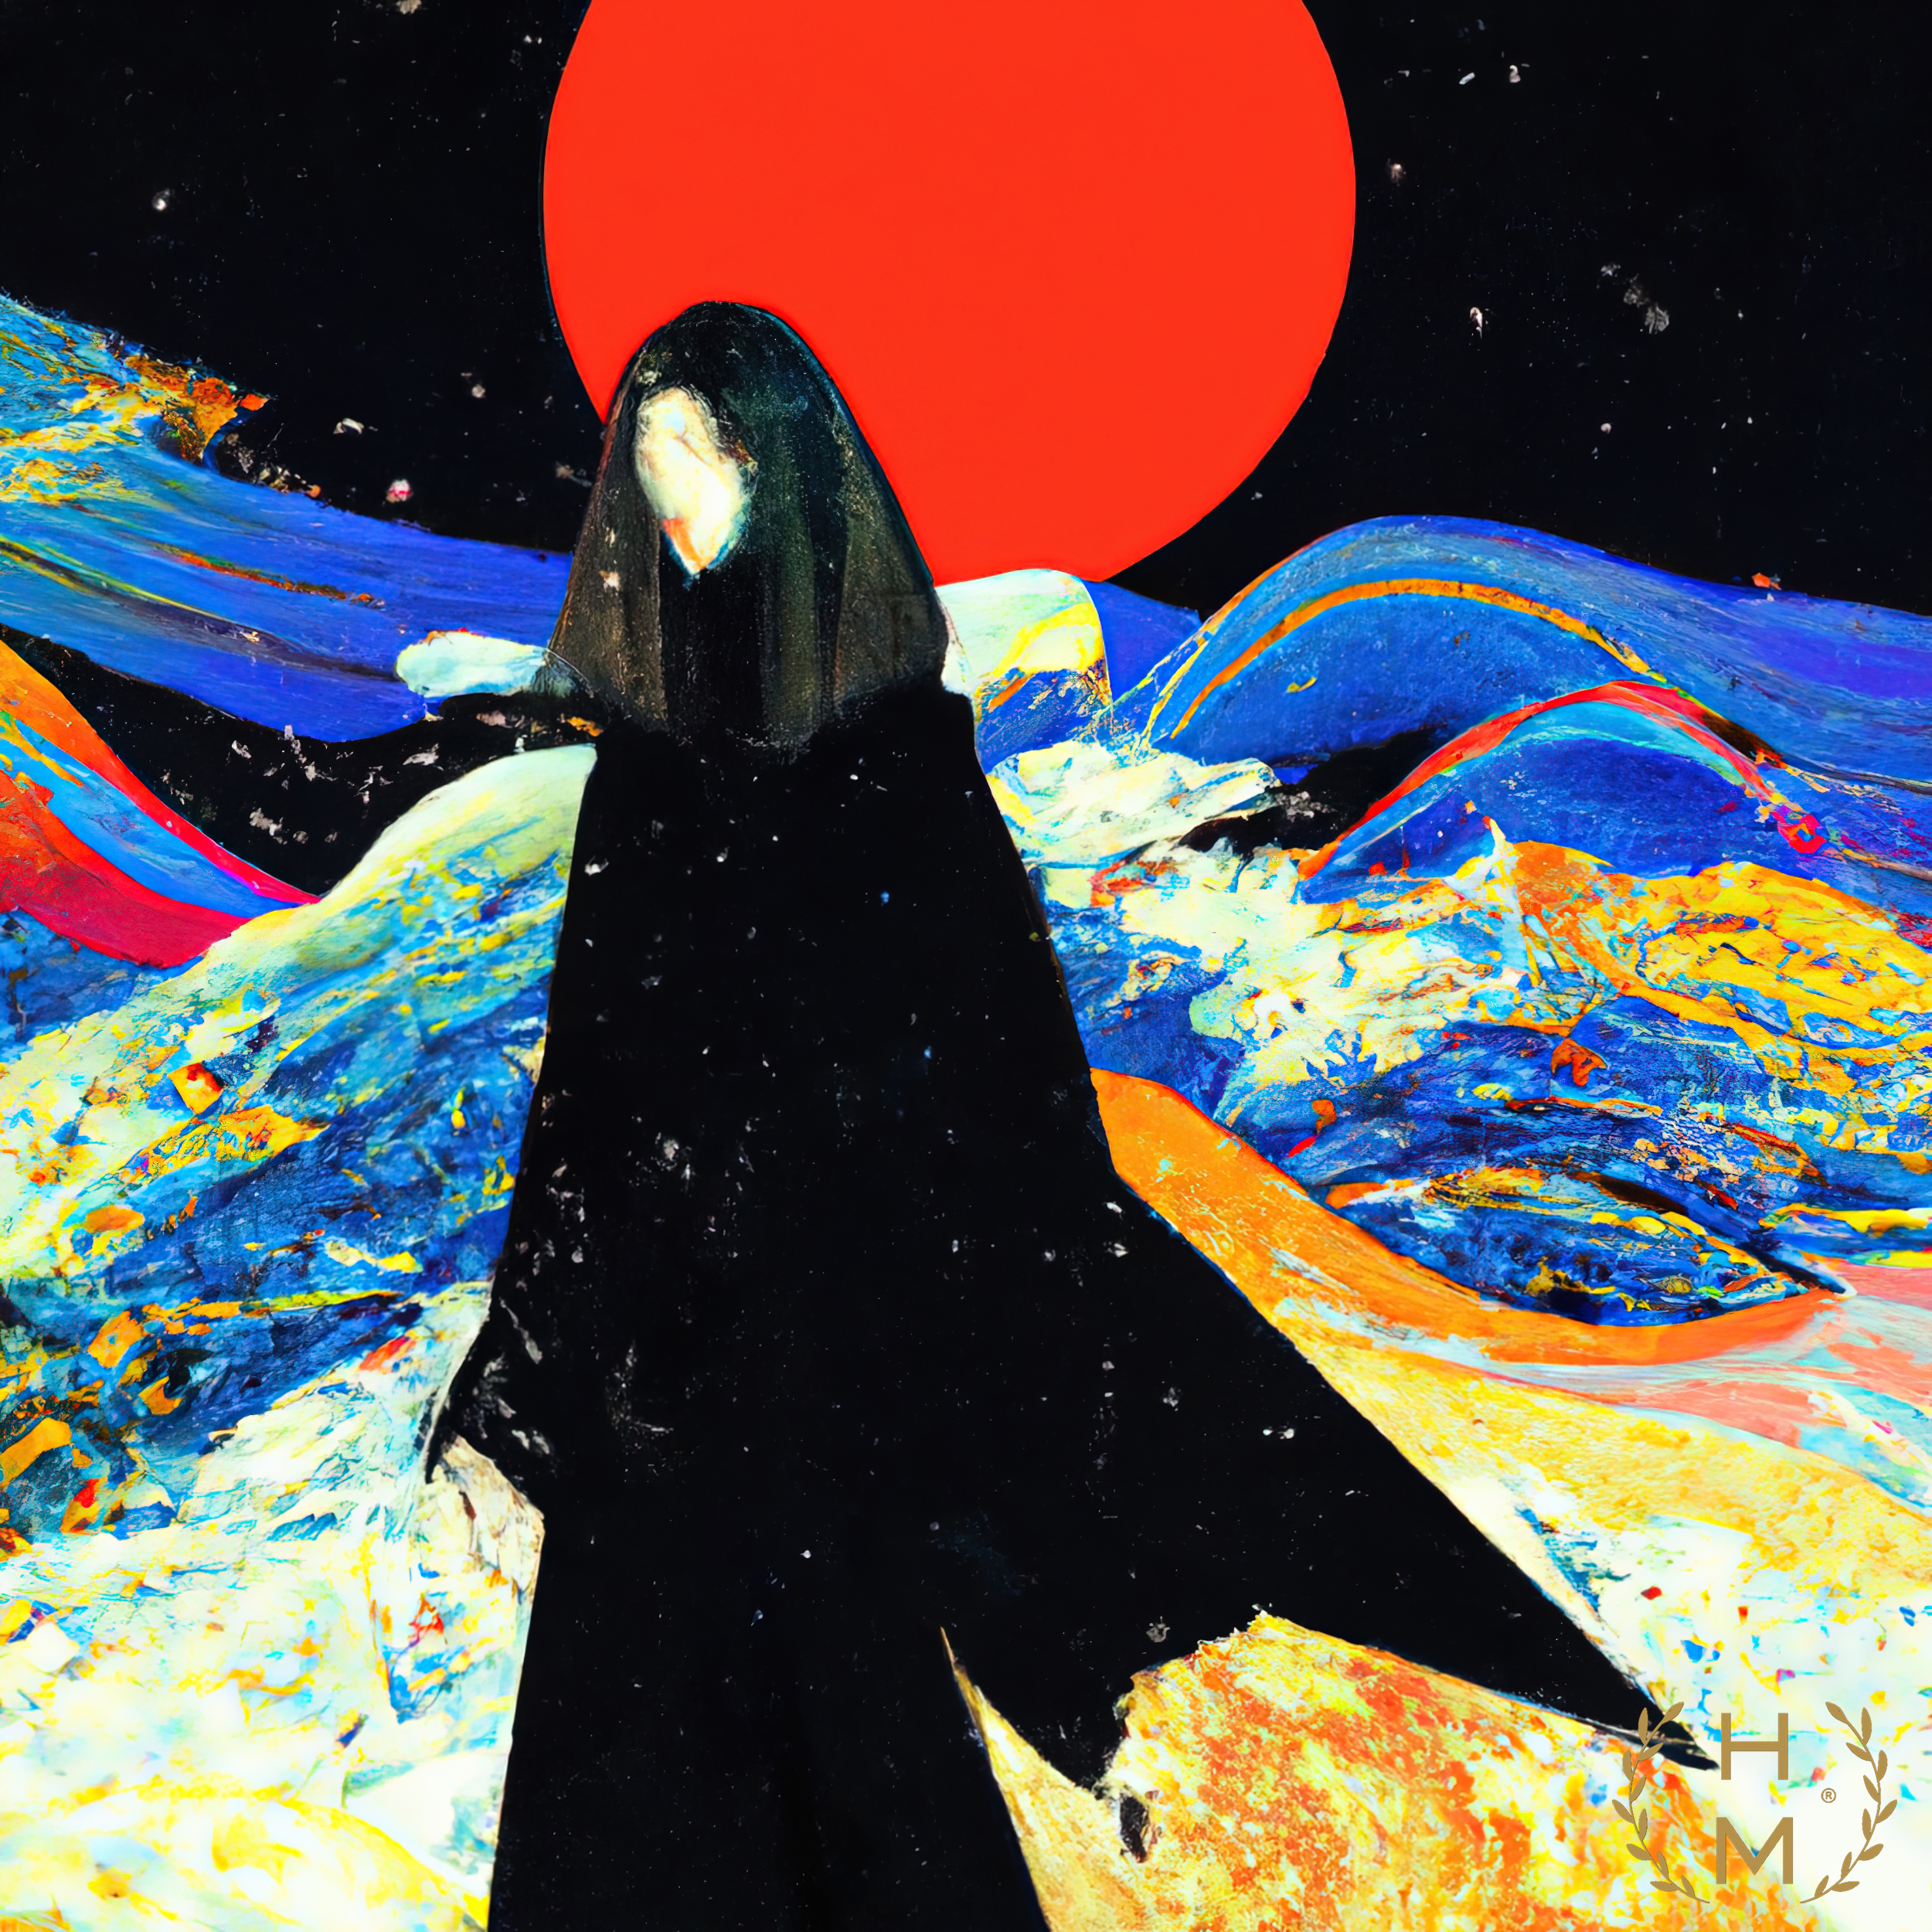
hel mort, hel, mort, helmort, art, contemporary art, contemporaryart, painting, paintings, woman, women, girl, girls, beautiful, style, fashion, digital, abstract, NFT, NFTs, mixed media, oil, oils, mixedmedia, artwork, art gallery, art brand, artbrand, artgallery, abstract painting, acrylic painting, paint, watercolor, art collector, portrait, canvas print, abstract canvas print, colorful canvas print, van gogh, great, cheap, interesting, amazing, ready to hang, impressionism, People in nature, astronomical object, electric blue, space, graphics, science, fictional character, font, illustration, event, visual arts, graphic design, cg artwork, drawing, triangle, circle, wing, darkness, star, pattern, universe